Kurdistan Workers' Party

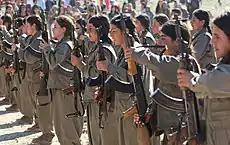
PKK female fighters.

On 21 November 2022, at approximately 11:00 TSI, a mortar attack targeted a school, two houses, and a truck in the Karkamış district of Gaziantep. The assault claimed the lives of a 5-year-old boy and a 22-year-old woman, while 6–10 individuals sustained injuries.